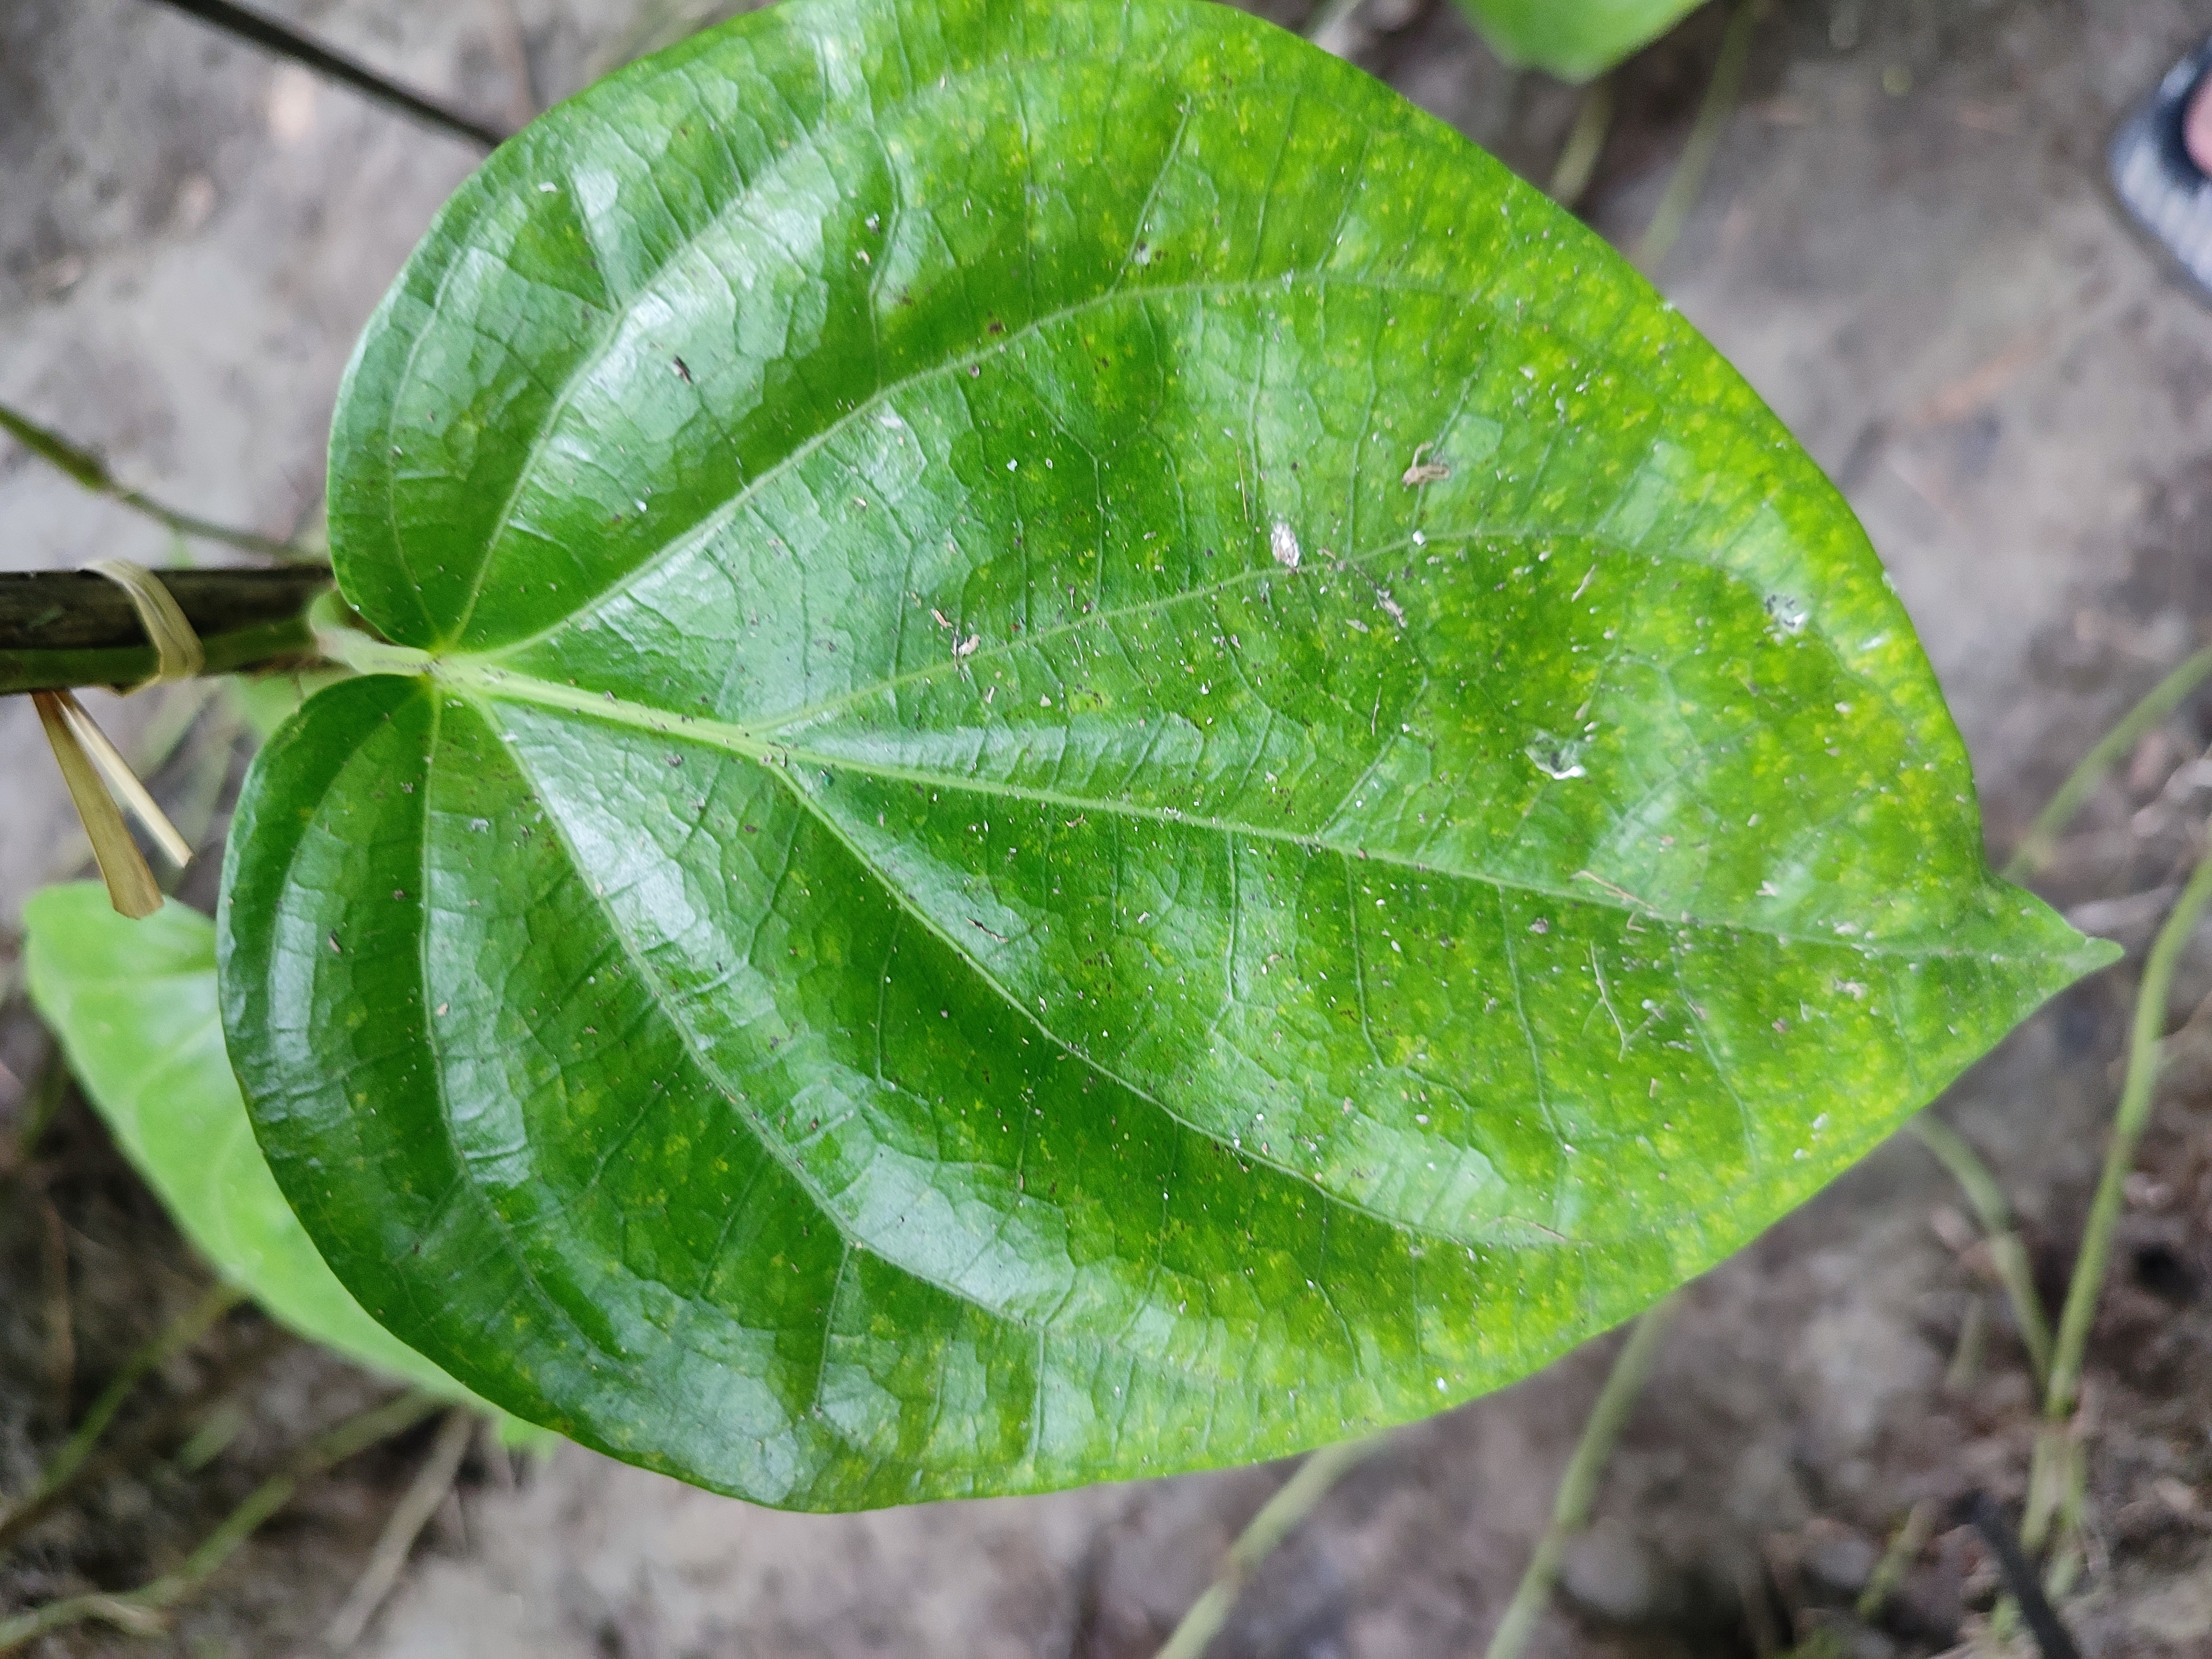
Label: Healthy_Leaf